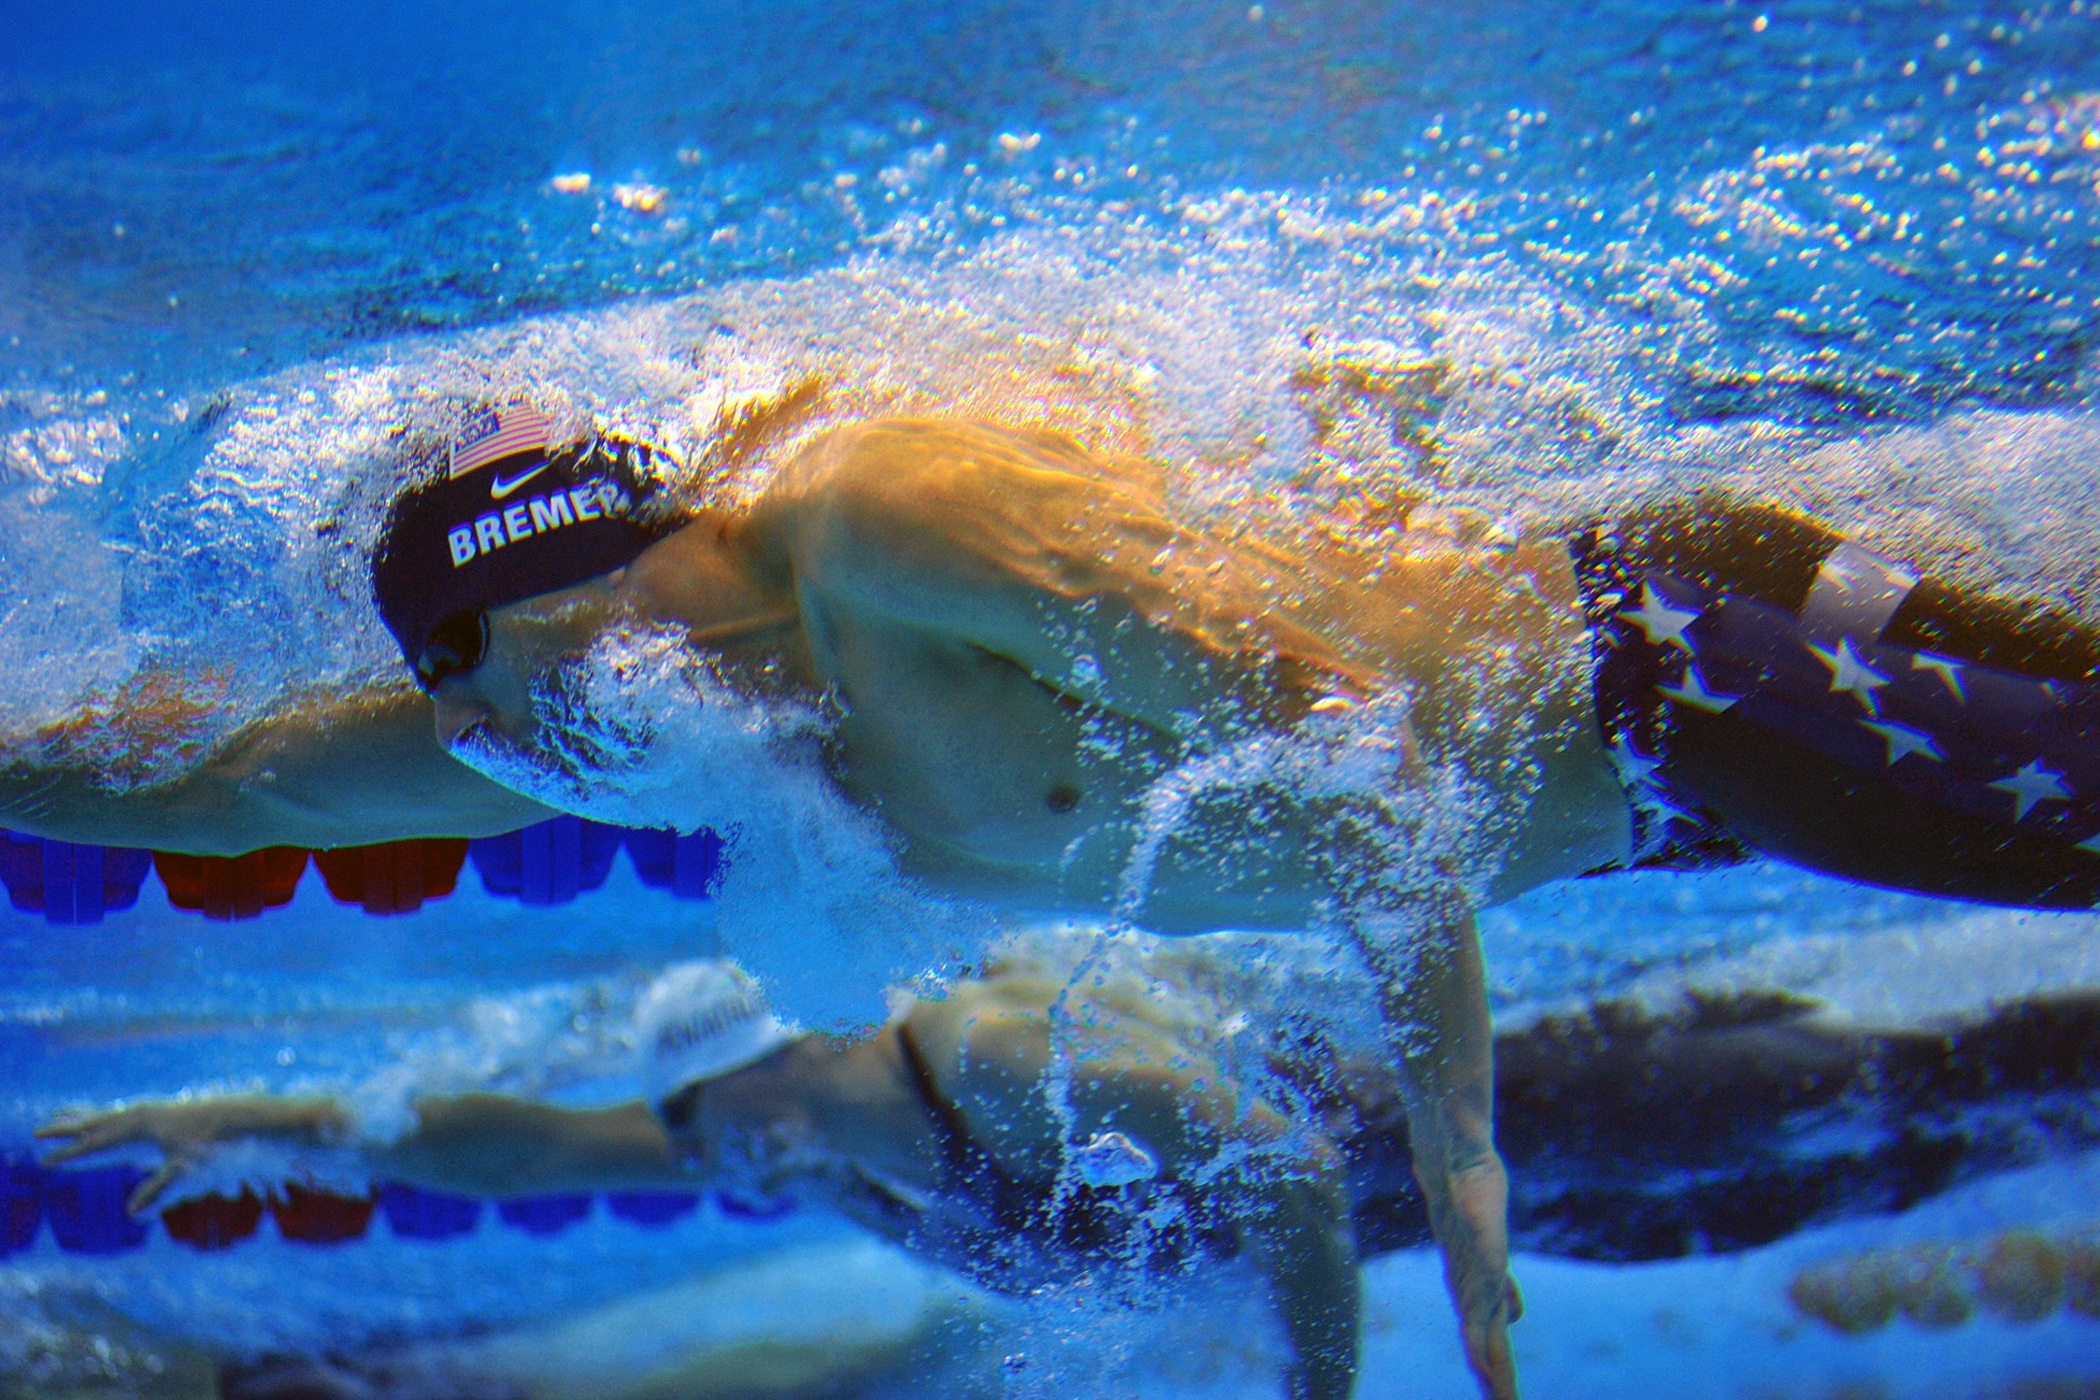
sea, water, sport, male, recreation, diving, pool, underwater, biology, usa, lane, swimming, swimmer, olympics, race, competition, sports, freestyle, athlete, water sport, outdoor recreation, marine biology, individual sports, freestyle swimming, eli bremmer